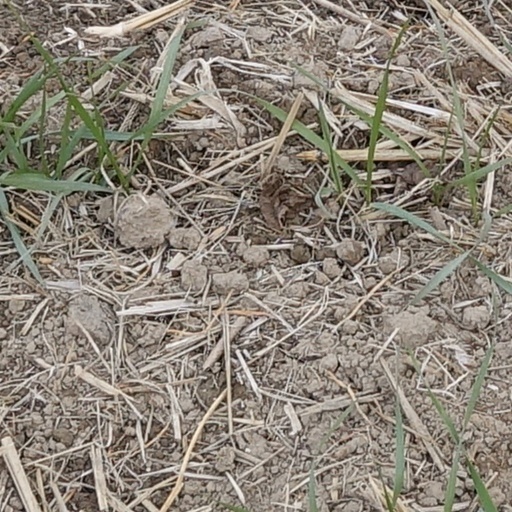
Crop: wheat